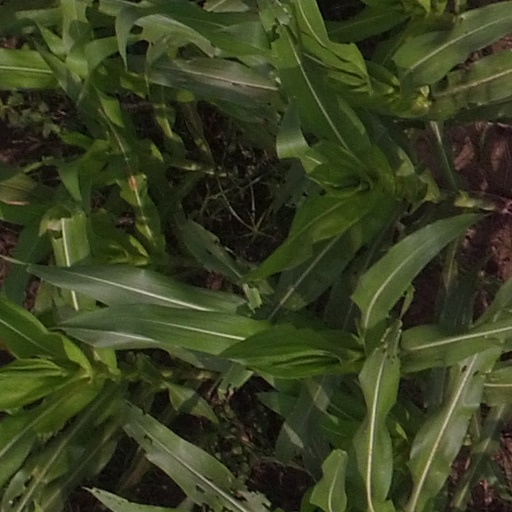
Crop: maize; corn